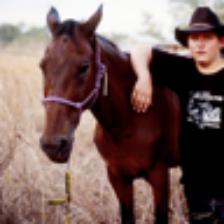
Label: NonHuman